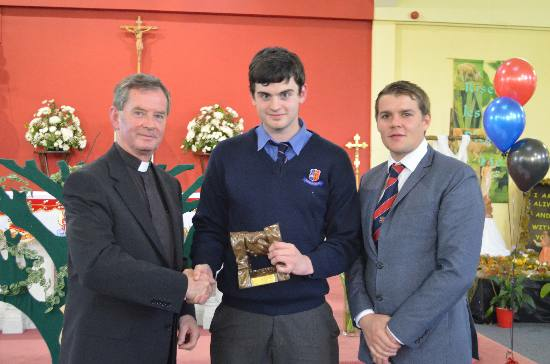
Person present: Yes